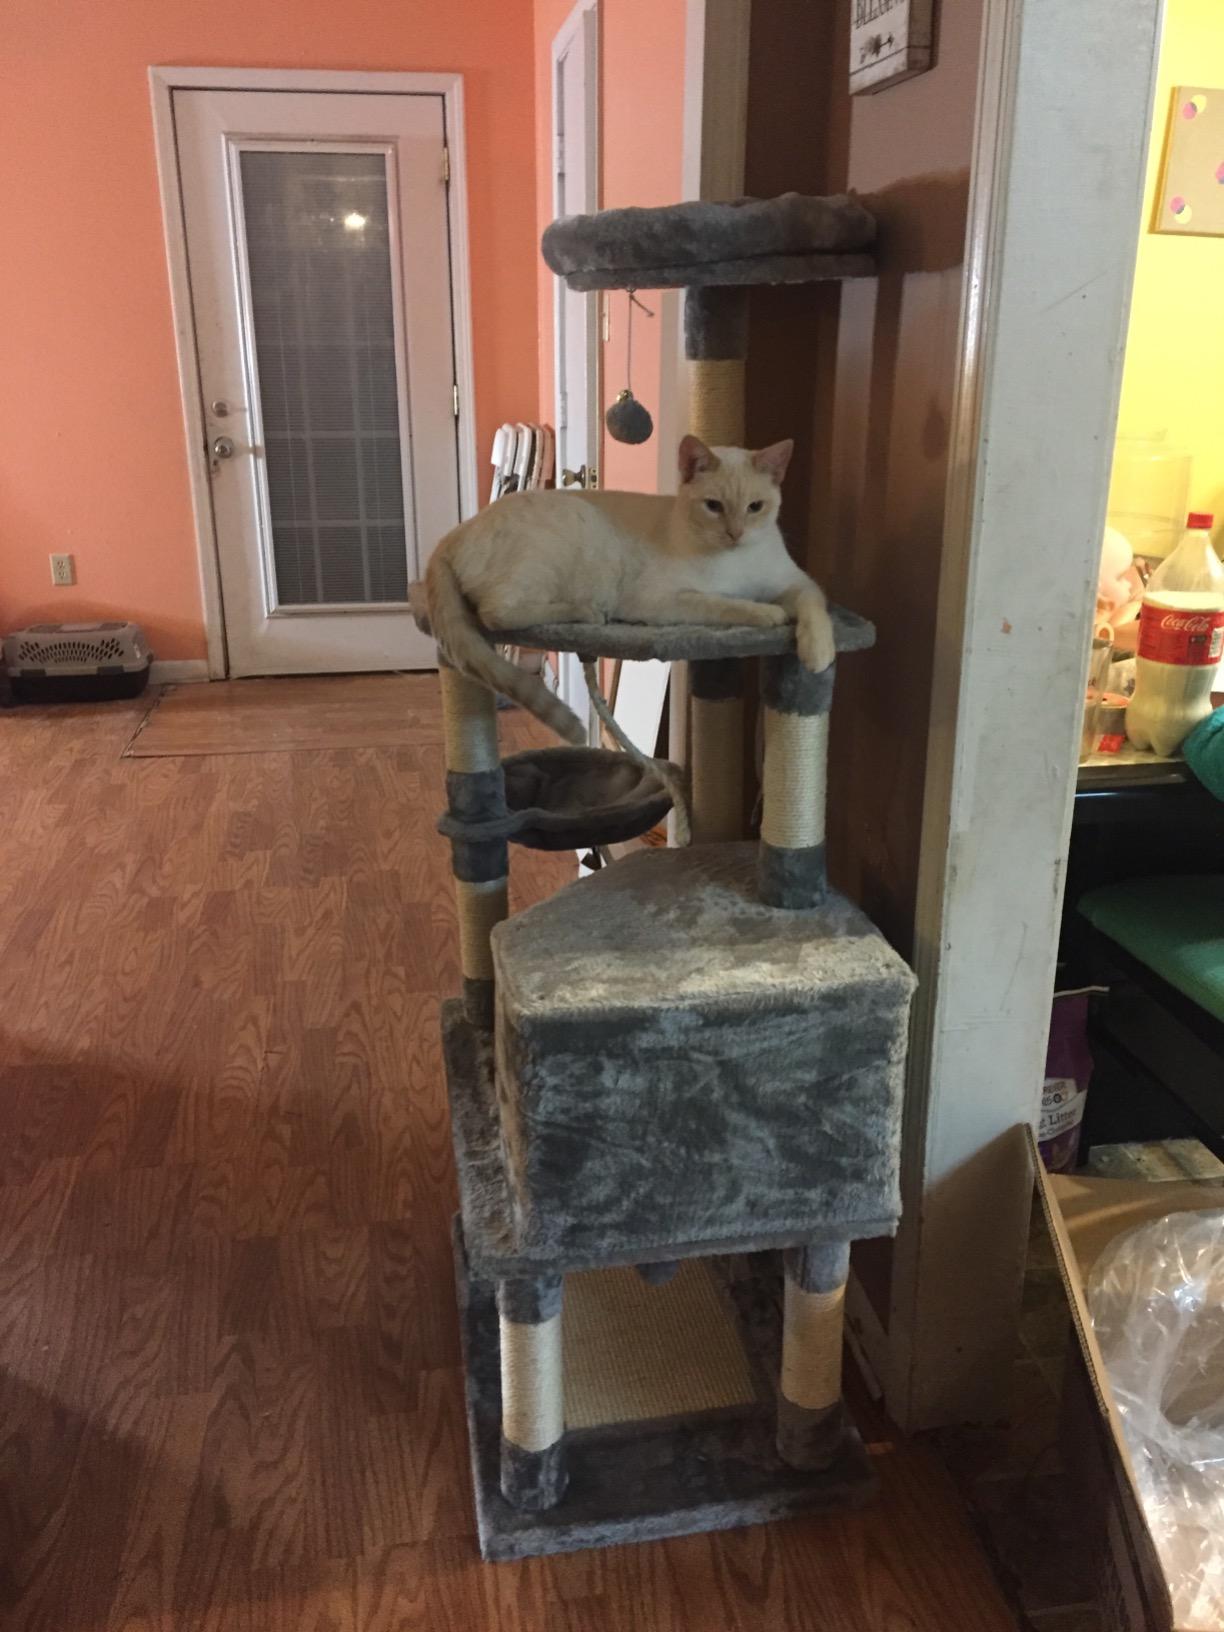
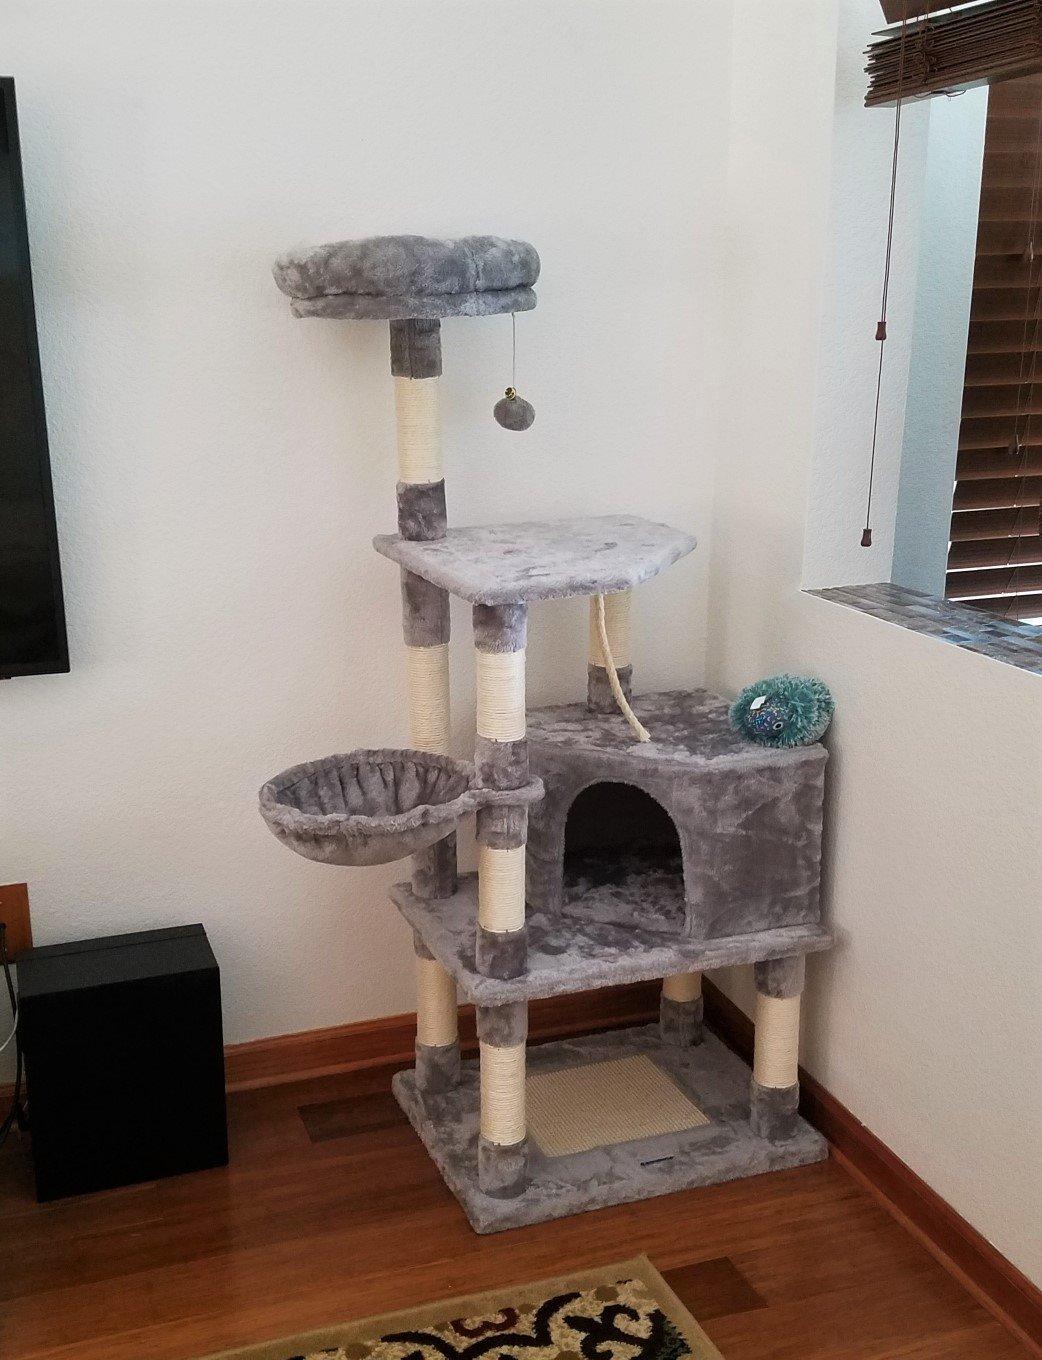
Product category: items_cat tree
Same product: yes